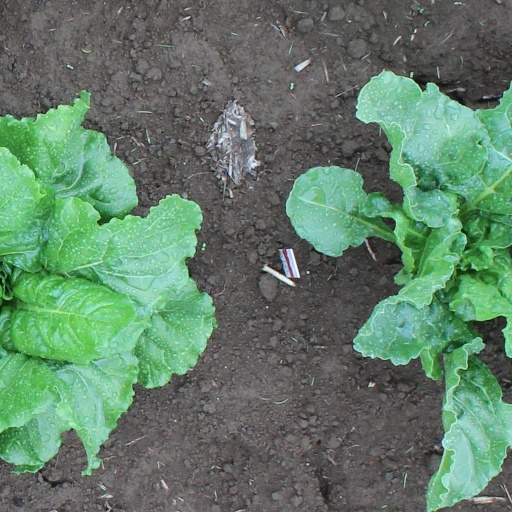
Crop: sugar beet